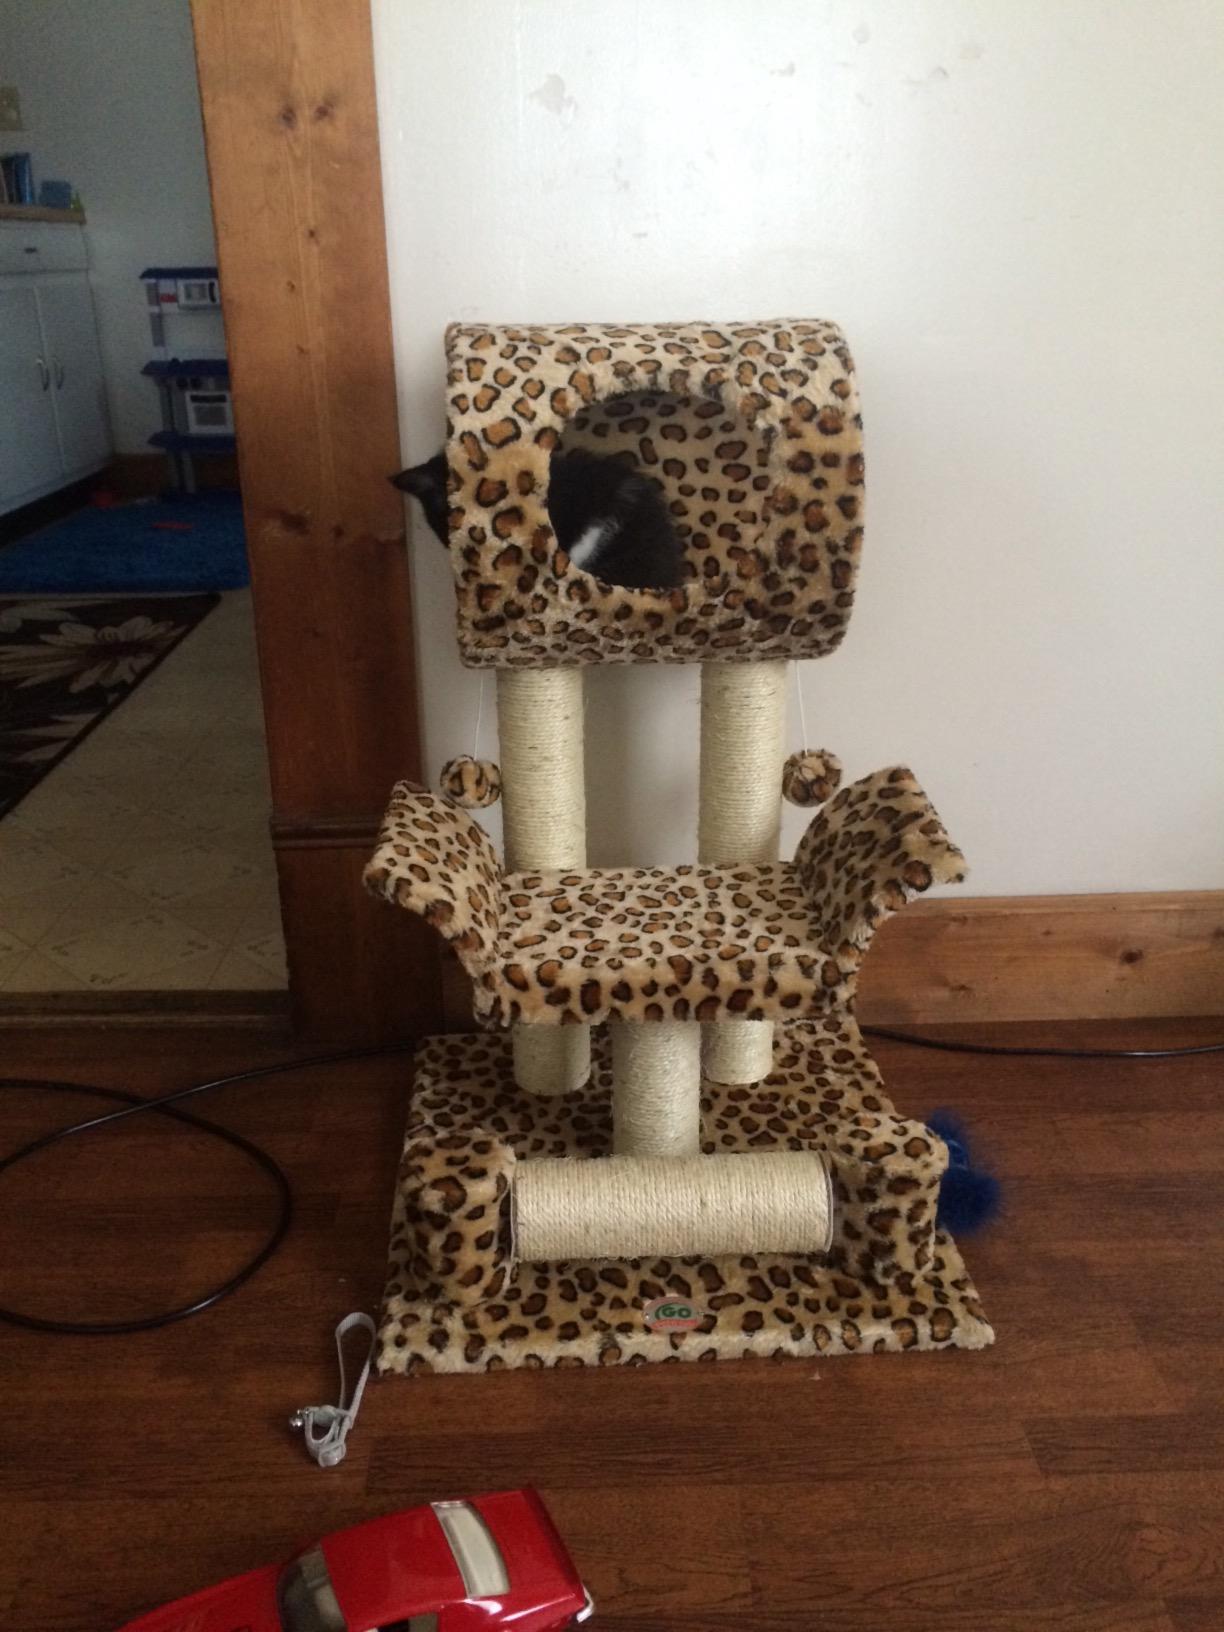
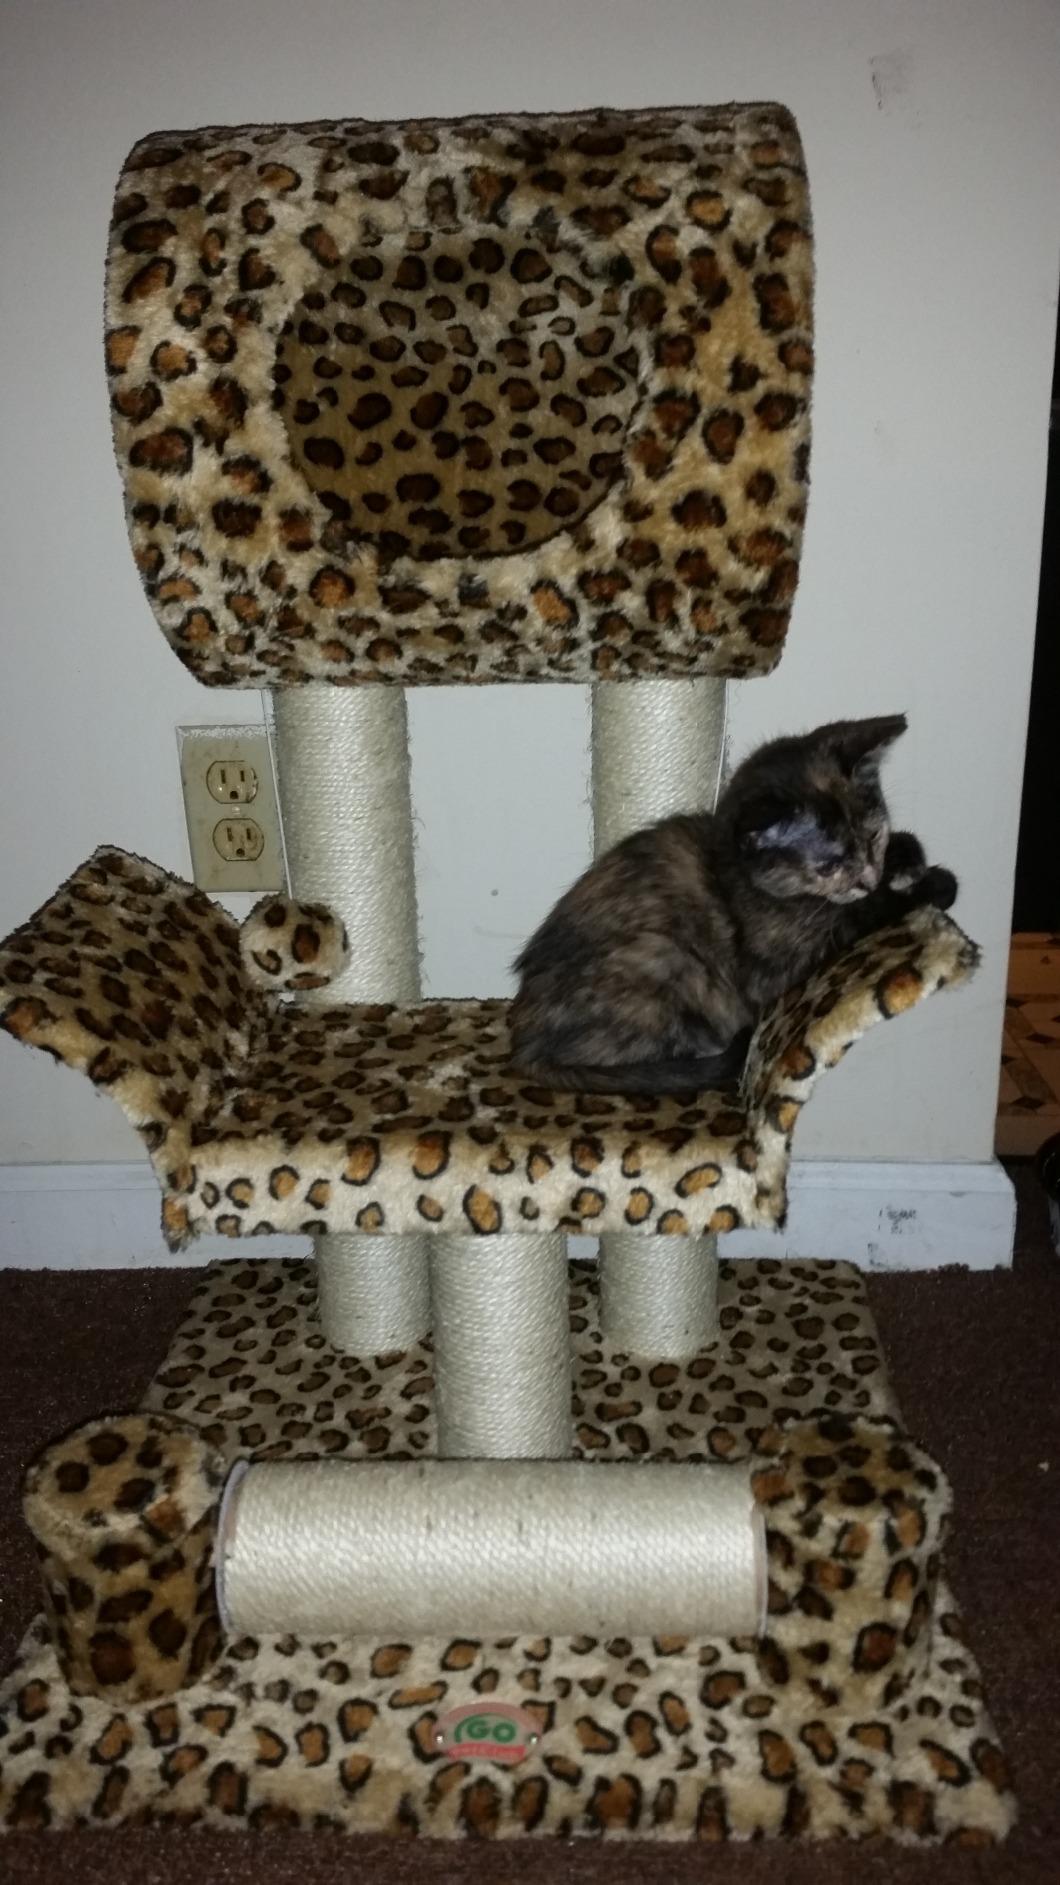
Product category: items_cat tree
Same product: yes